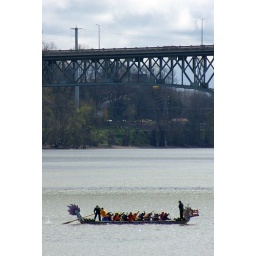
Dragon boats on the river in Portland